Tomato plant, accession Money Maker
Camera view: horizontal (90 deg, fisheye); turntable rotation: 240 degrees
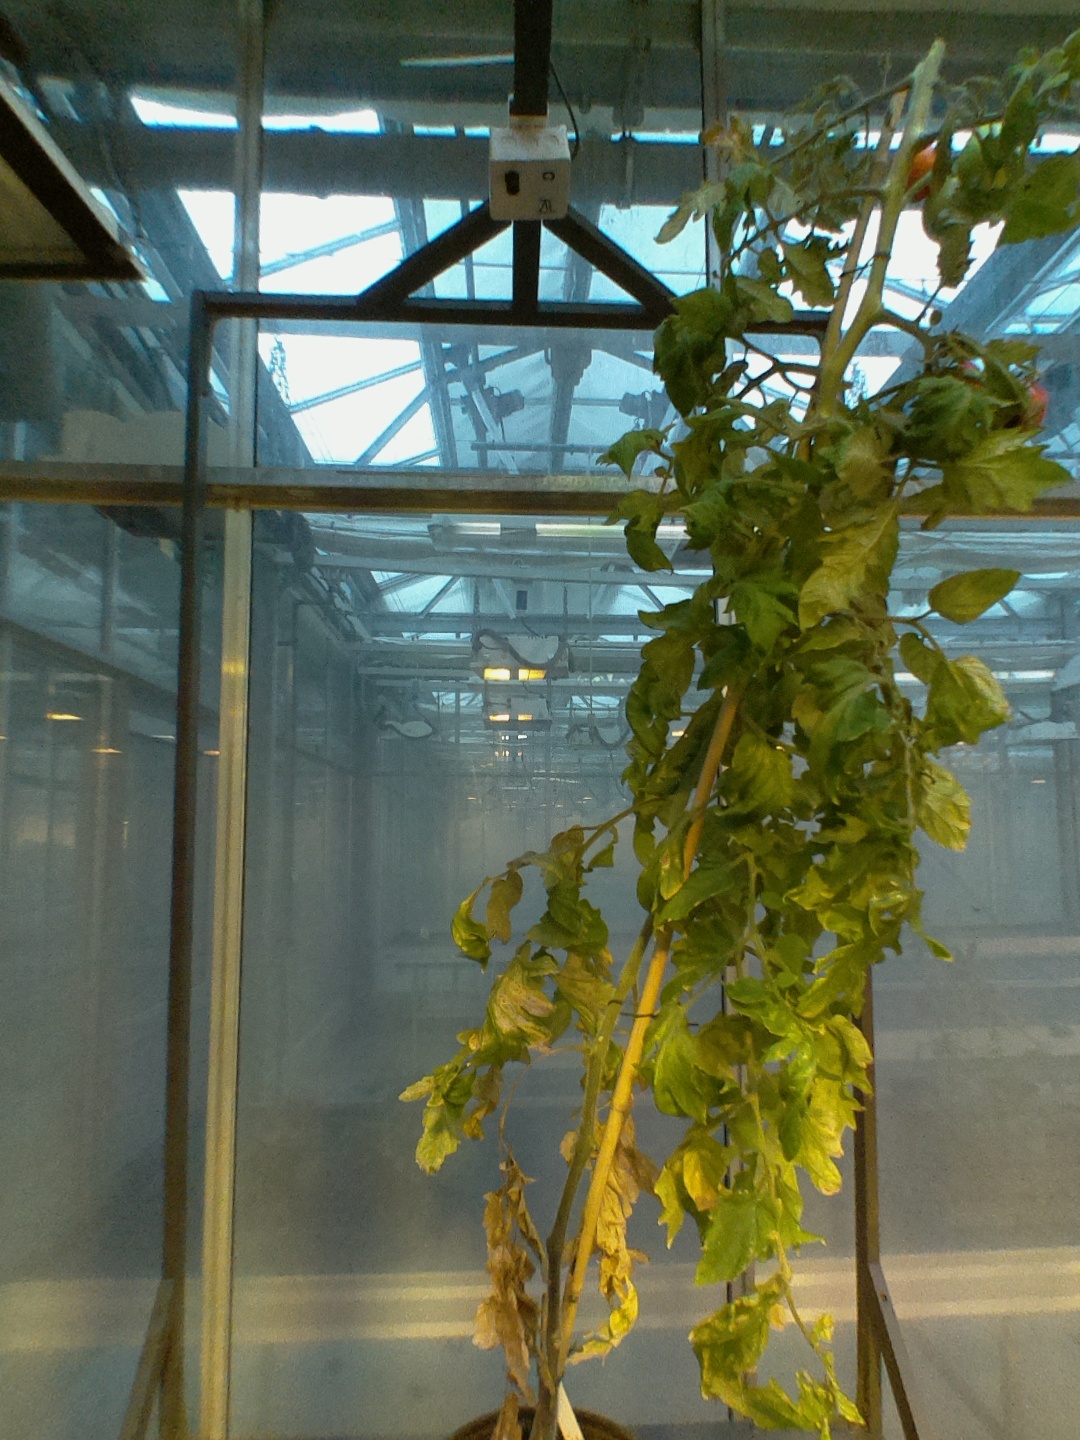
BBCH growth stage 83: 30%-40% of fruits show typical fully ripe color